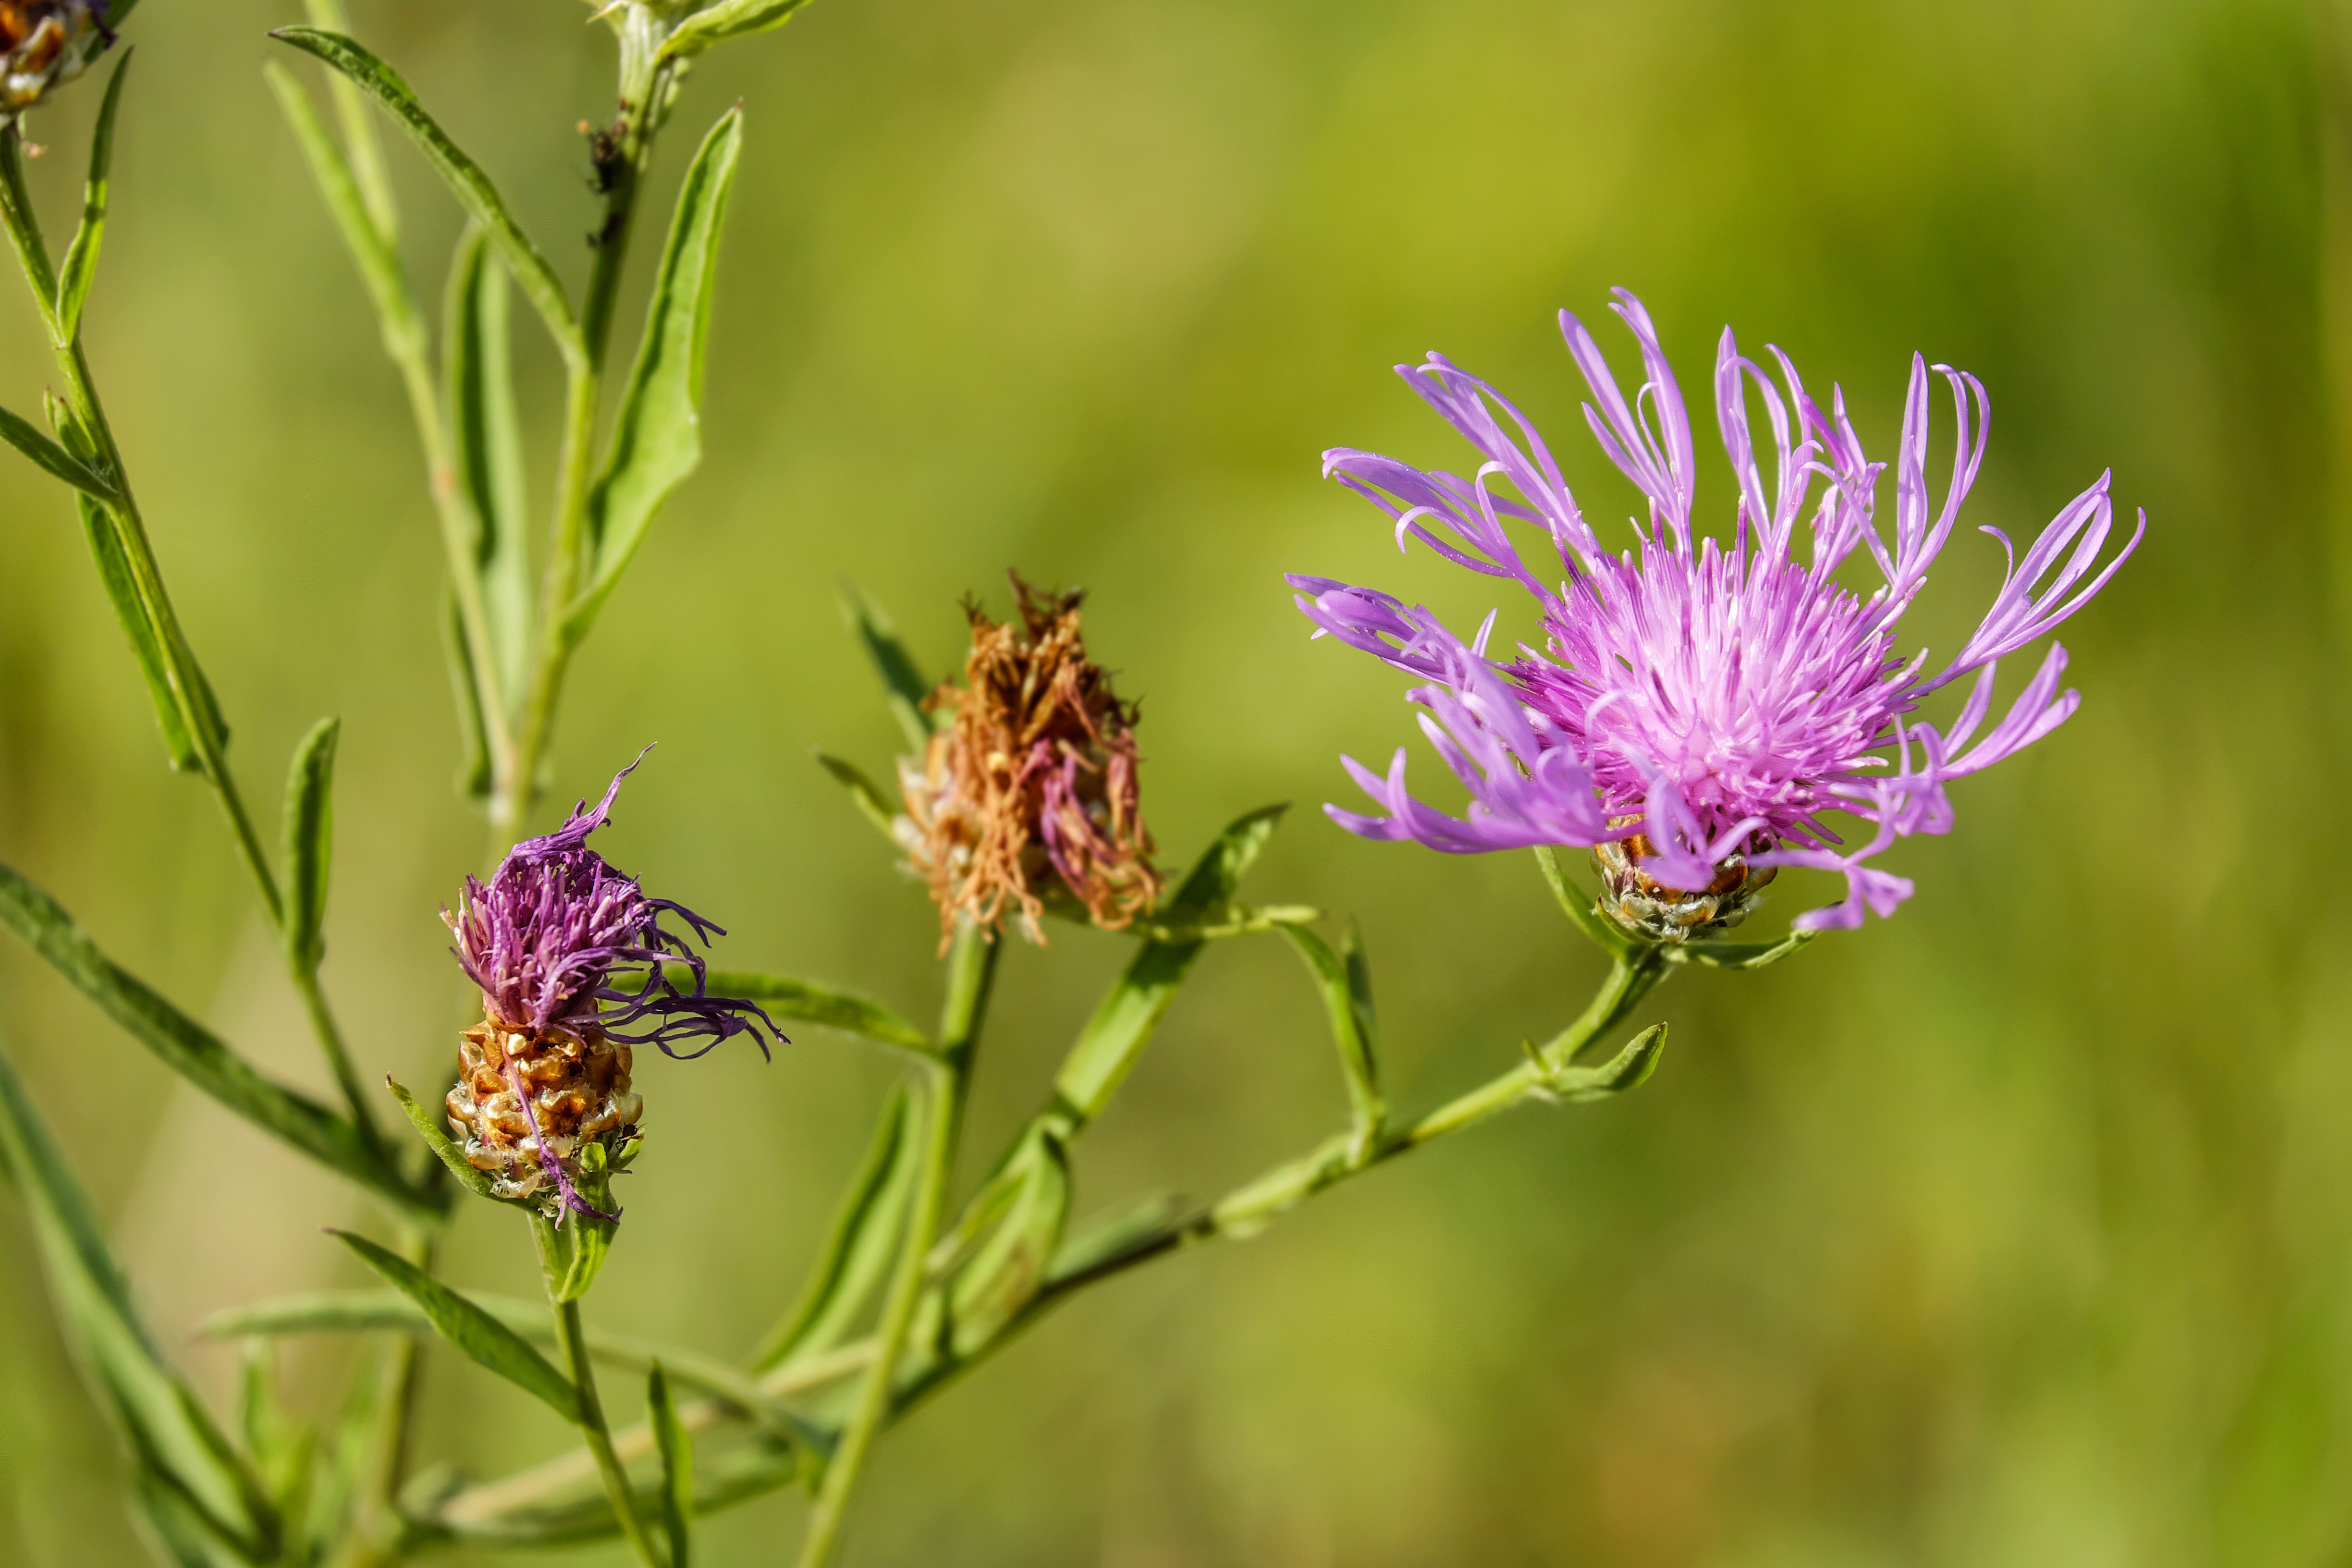
nature, blossom, plant, meadow, prairie, flower, purple, bloom, herb, produce, insect, autumn, botany, flora, fauna, wild flower, invertebrate, wildflower, flowers, violet, thistle, nectar, knapweed, macro photography, natural lawn, flowering plant, honey bee, daisy family, land plant